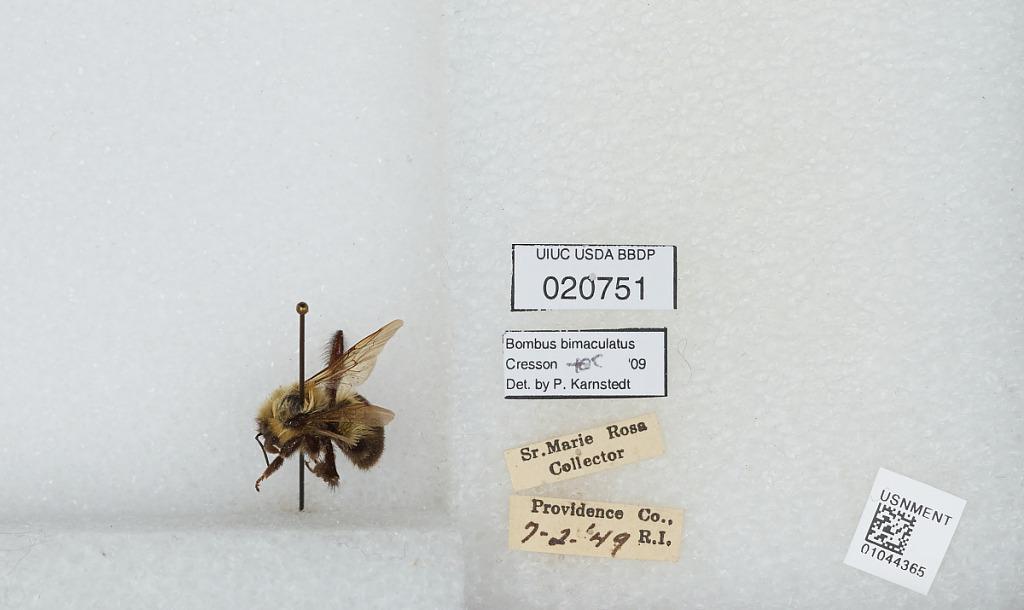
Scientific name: Bombus sp.
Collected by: M. Rosa
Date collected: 1949-7-2
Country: United States
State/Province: Rhode Island
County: Providence
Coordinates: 41.87, -71.58
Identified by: Karnstedt, P.